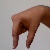
The image shows a hand gesture representing the letter 'Q' in Indian Sign Language.